Narva

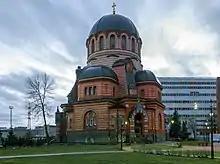
The Resurrection of Christ Cathedral, Narva (constructed 1890–1896)

After Estonia regained its independence in 1991, the city's leaders, holdovers from the Soviet era, wanted autonomy, and contended that the notion of a breakaway "Transnarovan Soviet republic" in northeastern Estonia was becoming increasingly popular, but this was contradicted by polls showing 87% of the region's population opposed secession from Estonia.